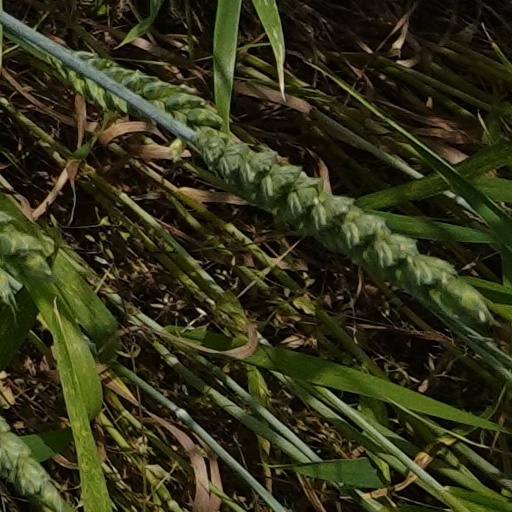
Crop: wheat